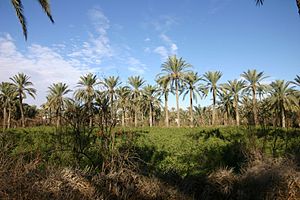
Plinius den ældre / Liv og virke / Offentlige embeder
Oasis ved Gabès.
Plinius den Ældre var en romersk historiker, naturhistoriker og militærleder. Han blev født i Verona eller Novum Comum og tjente i sin ungdom som kavaleriofficer i Germanien. Senere blev han sagfører i Rom og fik et nært forhold til Vespasian og hans søn Titus efter deres magtovertagelse. Hans største interesse var videnskabelige studier, og Plinius var en særdeles aktiv mand og brugte al sin fritid til litterær virksomhed. Han skrev nogle mindre skrifter af militær betydning og to store historiske værker: